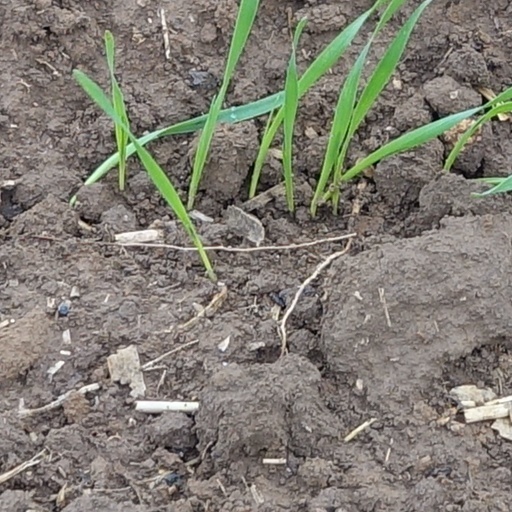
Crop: wheat